Trotte (Münchenstein)

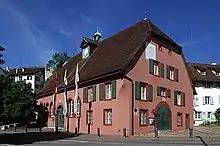
Trotte in Münchenstein

The Trotte (formerly known as the Zehntentrotte) lies in the village centre of Münchenstein, in the canton of Basel-Country in Switzerland.